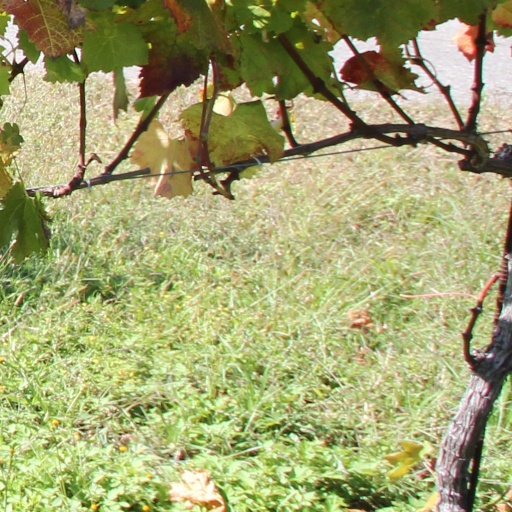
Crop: grape